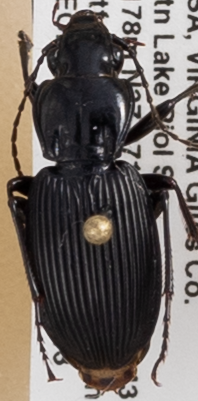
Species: Pterostichus lachrymosus
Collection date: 2019-08-13
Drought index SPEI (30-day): -0.03
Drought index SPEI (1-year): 1.69
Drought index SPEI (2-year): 1.69